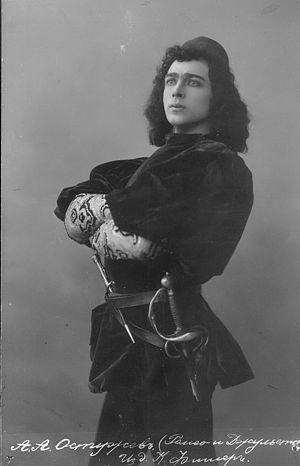
Alexandre Alexeïevitch Ostoujev, né Pojarov le 16 avril 1874 à Voronej et mort le 1ᵉʳ mars 1953 à Moscou, est un acteur et tragédien russe puis soviétique.